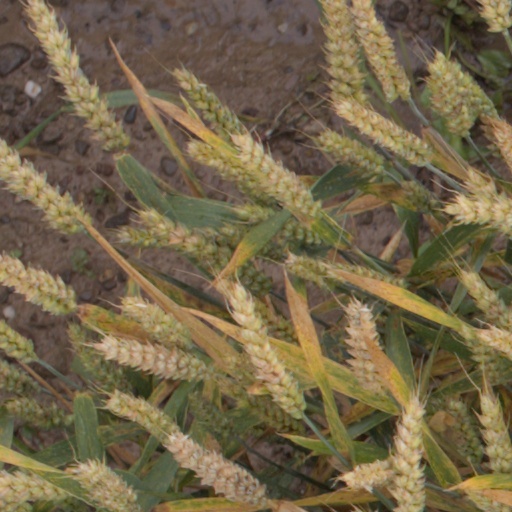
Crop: wheat